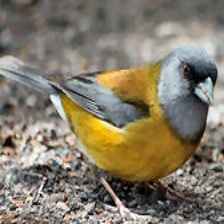
Species: PATAGONIAN SIERRA FINCH
Scientific name: PHRYGILUS PATAGONICUS
ImageNet parent category: house_finch